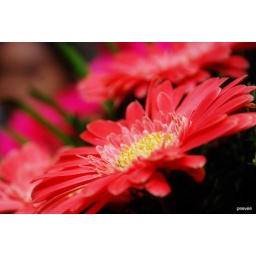
flower in a bouquet shop, Jayanagar market, Bangalore, December 2007